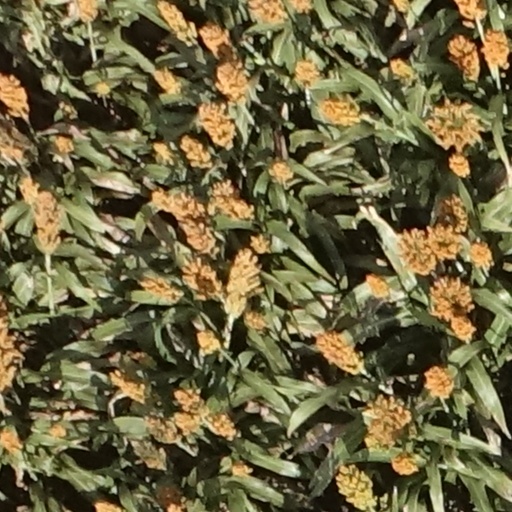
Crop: sorghum